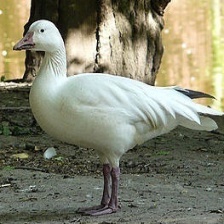
Species: SNOW GOOSE
Scientific name: ANSER CAERULESCENS
ImageNet parent category: goose